139th Airlift Squadron

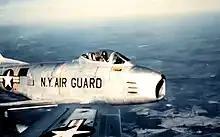
139th Tactical Fighter Squadron F-86H Sabre, 1958

A major change to the 107th Air Defense Wing in 1958 was the transition from an Air Defense Command (ADC) mission to Tactical Air Command (TAC) and a tactical fighter mission, the 109th being redesignated as a Tactical Fighter Group; and 139th also being redesignated. The new assignment involved a change in the Group's training mission to include high-altitude interception, air-to-ground rocketry, ground strafing and tactical bombing. The 139th TFS retained their F-86H Sabres.